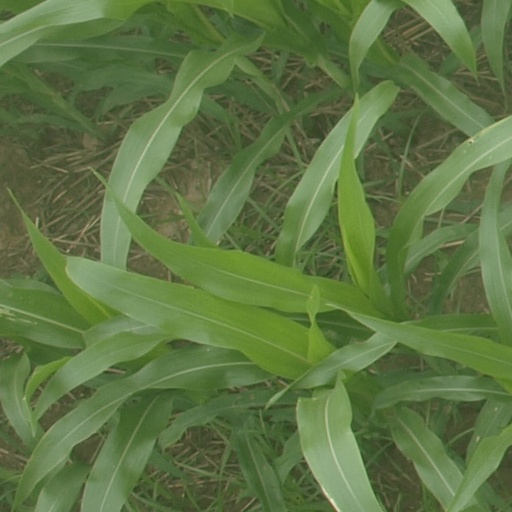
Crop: maize; corn